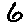
Label: 6